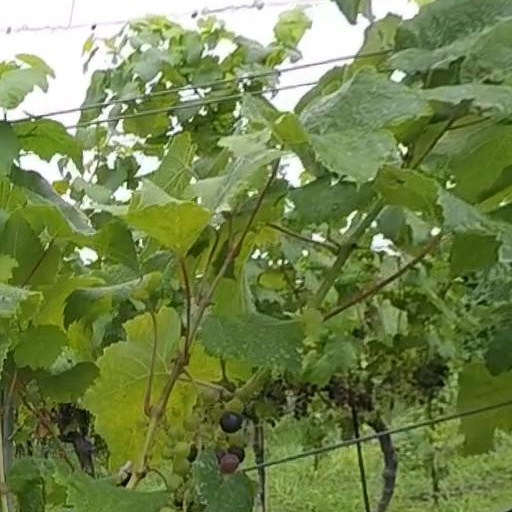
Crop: grape